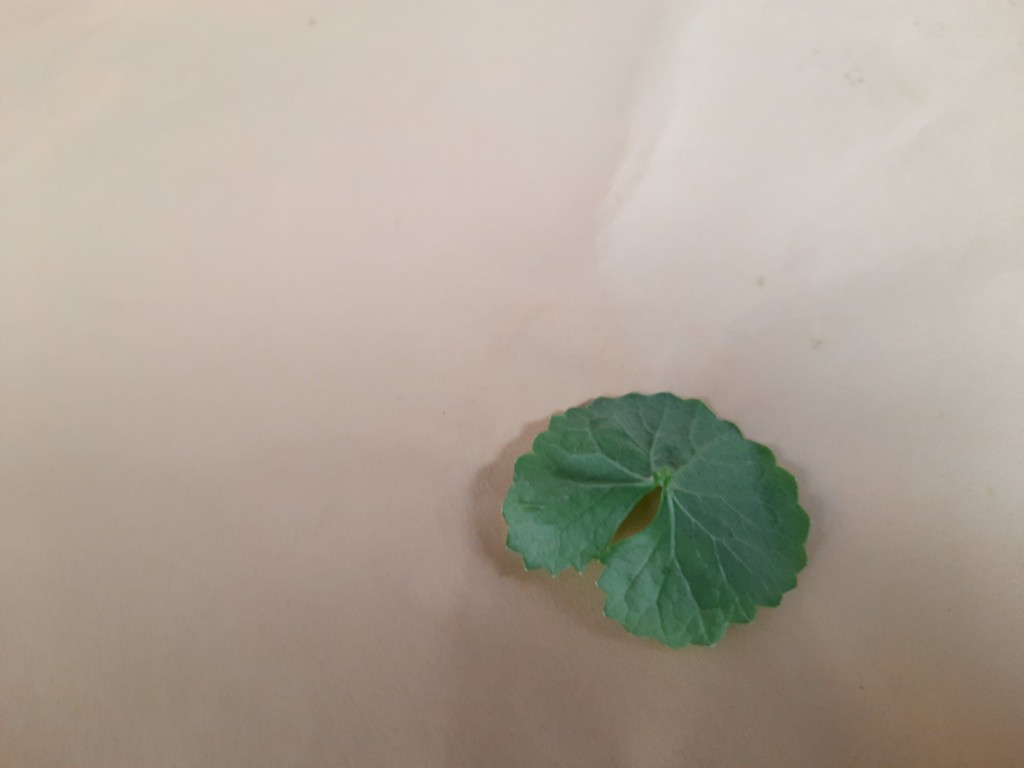
Label: Healthy